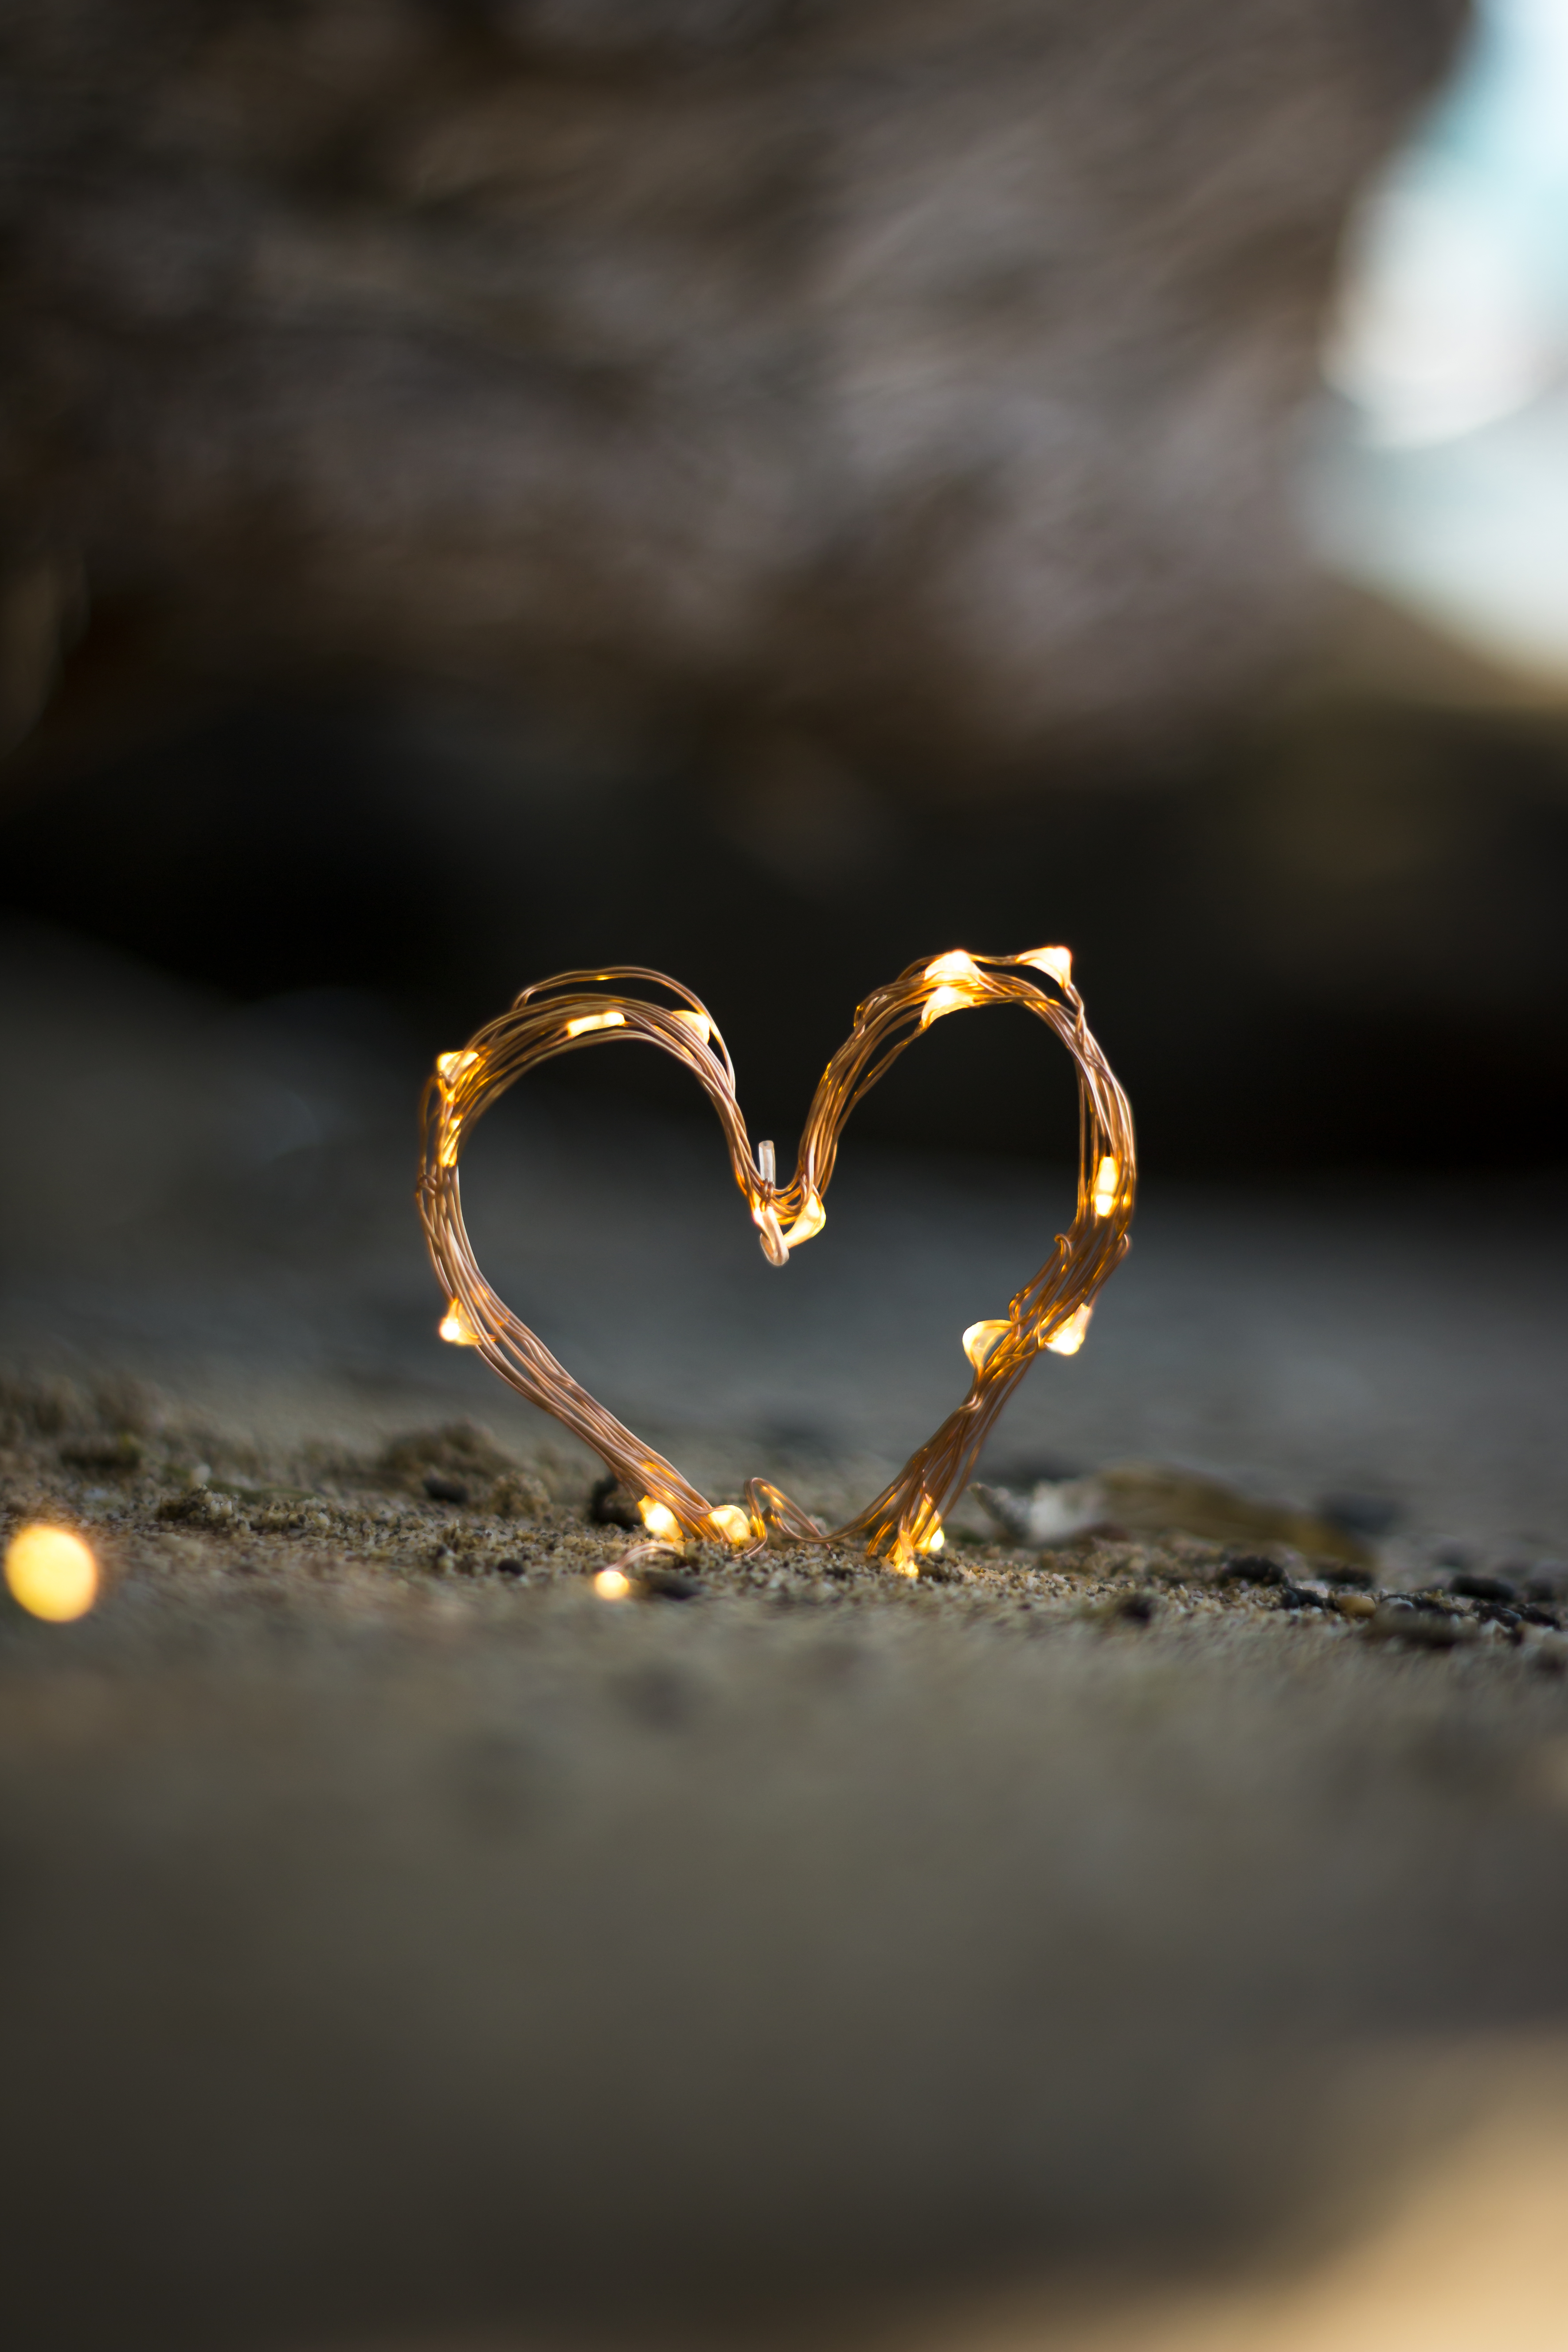
ring, heart, wedding ring, love, fashion accessory, jewellery, yellow, wedding ceremony supply, still life photography, organ, lighting, macro photography, engagement ring, body jewelry, finger, sky, photography, cloud, hand, metal, diamond, gold, marriage, engagement, silver, ear